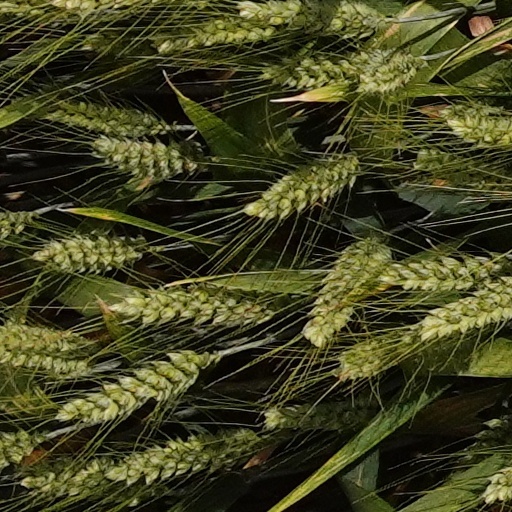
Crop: wheat